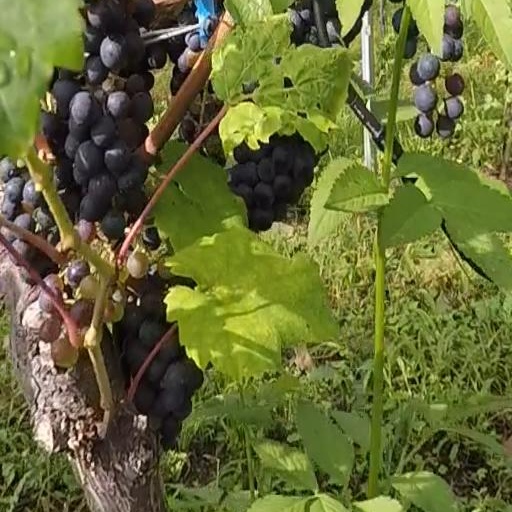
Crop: grape